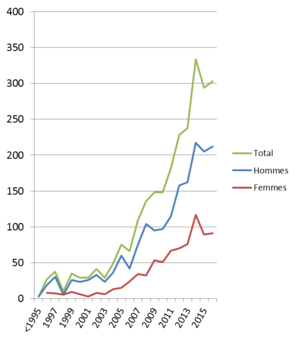
Graphique - Nombre annuel d'infections par le VIH dépistées et enregistrées en Arménie depuis 1995 Sources
Environ 3 500 personnes seraient infectées par le VIH en Arménie. L'épidémie a débuté en 1988 et d'abord principalement concerné des utilisateurs de drogues injectables. Elle s'est ensuite ensuite diffusée parmi les travailleurs migrants saisonniers, pour partie contaminés à l'étranger, et leurs partenaires sexuels. Le nombre de nouveaux cas de séropositivité au VIH a atteint 334 en 2013, son niveau le plus élevé, et reste à ce palier depuis. La prévalence de l'infection par le VIH est de 0,2 %, en dessous de la moyenne des pays d'Europe de l'Est et d'Asie centrale. Les autorités de santé arménienne développent des actions de prévention et de lutte contre le VIH/sida avec le soutien de l'ONUSIDA, du Fonds mondial et de la Russie. L’Arménie fait partie des premiers pays ayant éliminé la transmission mère-enfant du VIH.